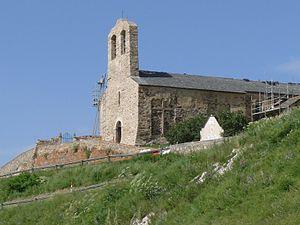
Eglise de Réal, Pyrénées-Orientales, France
L'église Saint-Romain de Réal est une église romane située à Réal, dans le département français des Pyrénées-Orientales.
Cet article présente une liste des églises romanes des Pyrénées-Orientales.
Réal est une commune française, située dans le département des Pyrénées-Orientales en région Occitanie.